Uruguayan Air Force

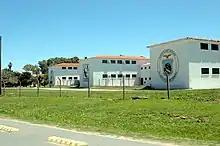
I Air Brigade, Canelones.

Today the FAU comprises about 3000 personnel organized into three brigades and various support groups.